Art of Slovenia

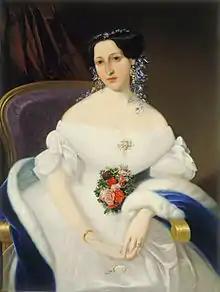
Portrait of Luiza Pesjak by Michael Stroy

Historically, painting and sculpture in Slovenia was in the late 18th and the 19th century marked by Neoclassicism (Matevž Langus), Biedermeier (Giuseppe Tominz) and Romanticism (Michael Stroy). The first art exhibition in Slovenia was organised in the late 19th century by Ivana Kobilca, who worked in realistic tradition. Impressionist artists include painters Matej Sternen, Matija Jama, Rihard Jakopič, Ivan Grohar, whose "The Sower" (Slovene: Sejalec) was depicted on the €0.05 Slovenian euro coins, and a sculptor Franc Berneker, who introduced impressionism to Slovenia. Expressionist painters include Veno Pilon and Tone Kralj whose picture book, reprinted thirteen times, is now the most recognisable image of the folk hero Martin Krpan.